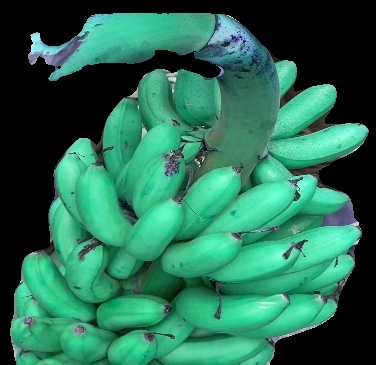
Variety: rasbale
Grade: grade1